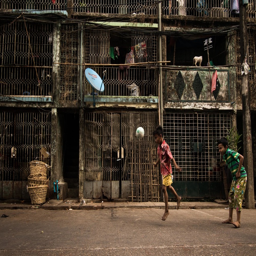
children playing ball in the streets .